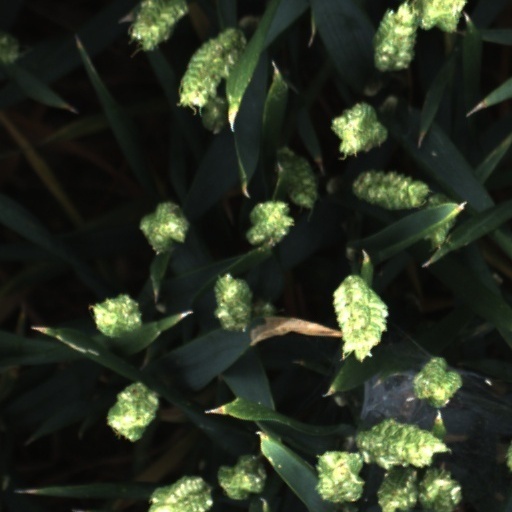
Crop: wheat